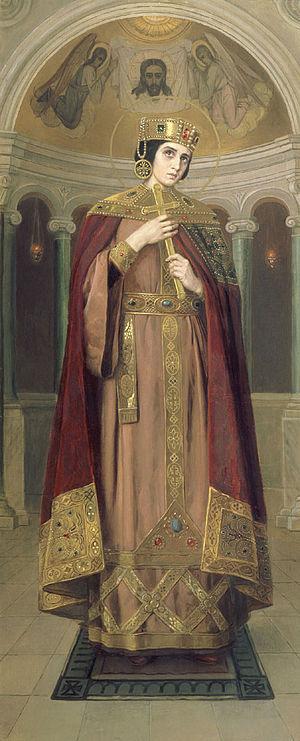
Sainte Alexandra de Rome, morte le 21 avril 303, est une martyre de l'Église, dont la fête est le 22 avril pour l'Église d'Orient et le 10 avril pour les Coptes.